Girl Scouts of the Philippines

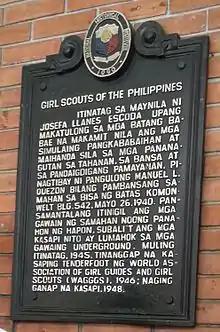
Historical marker

On May 26, 1940, the GSP was chartered under Philippine Commonwealth Act No. 542.